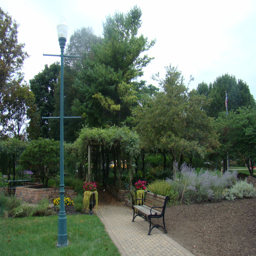
the gardens contain many different kinds of herbs .